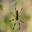
Label: spider